Belmeken–Sestrimo–Chaira Hydropower Cascade

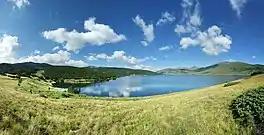
Belmeken Reservoir

The highest section of the cascade includes three gathering derivations covering a total area of 219 km that catch waters from the drainage basins of the Maritsa (45%), the Mesta (32%) and the Struma (23%). These are the "Granchar" derivation that gathers water from the upper courses of Mesta's right tributaries — the Cherna Mesta, the Bela Mesta and the Belishka reka, as well as from left tributaries of the Struma, including the Blagoevgradska Bistritsa, the Rilska River; the "Dzaferitsa" derivation that gathers water from left tributaries of the Mesta and the Chairska reka; and the "Maritsa 1900" derivation that catches water from the Maritsa drainage. The "Granchar" derivation is connected via a 2.8 m reverse tunnel to the Iskar cascade that includes the Iskar Reservoir, which is the main water supplier of the capital Sofia. Between 1983 and 2000 via that tunnel water from the Belmeken–Sestrimo–Chaira Cascade was diverted to ensure additional supply for Sofia.